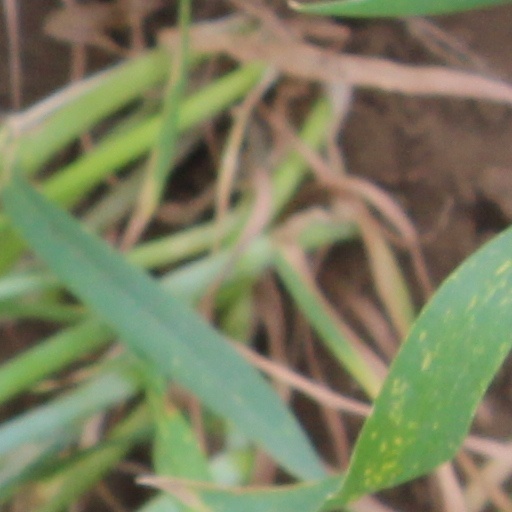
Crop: wheat